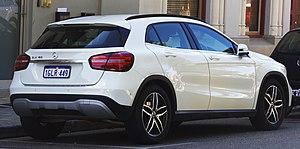
La Mercedes-Benz Classe GLA Type 156 est un crossover urbain produit et commercialisée par le constructeur automobile allemand Mercedes-Benz de 2014 à 2020. La Type 156 est la première génération de la Classe GLA.